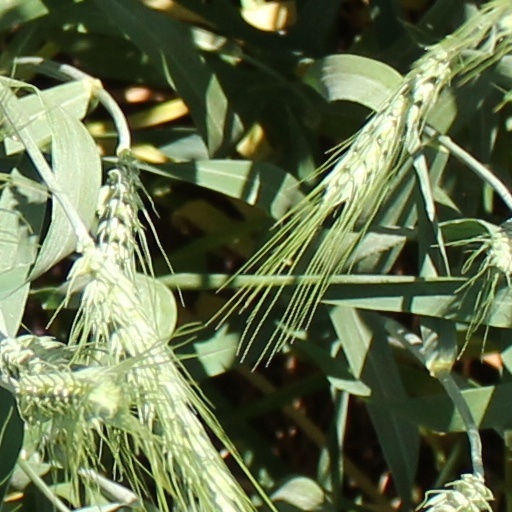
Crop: wheat